Teotihuacan

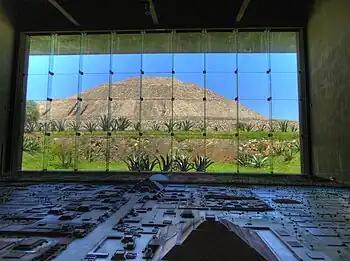
Pyramid of the Sun and the Teotihuacán Diorama at the Teotihuacán Museum.

Teotihuacan had one of the largest, or perhaps had the largest, population of any city in the Basin of Mexico during its occupation. Teotihuacan was a large pre-historic city that underwent massive population growth and sustained it over most of the city's occupancy. In 100 CE, the population could be estimated at around 60,000–80,000, after 200 years of the city's occupancy, within of the city. The population, eventually, stabilized around 100,000 people around 300 CE.